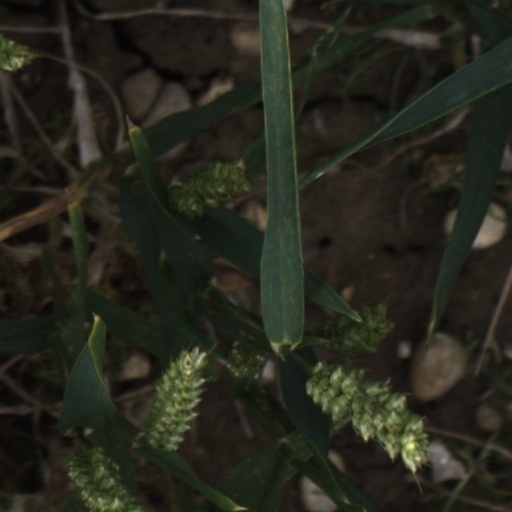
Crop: wheat